Question: Please indicate a possible affordance area of the bench that can be used for sitting on
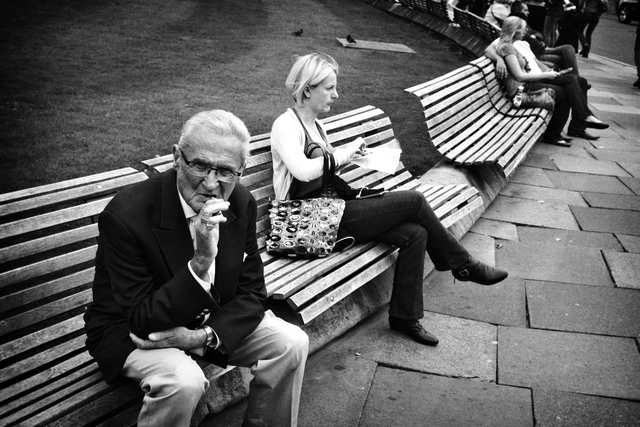
Answer: [448.5, 108.5, 541.5, 161.5]